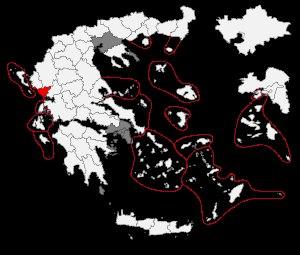
La circonscription de Préveza est une circonscription législative de la Grèce. Elle correspond au territoire du nome de Préveza. Elle compte 67 009 électeurs inscrits en janvier 2015.